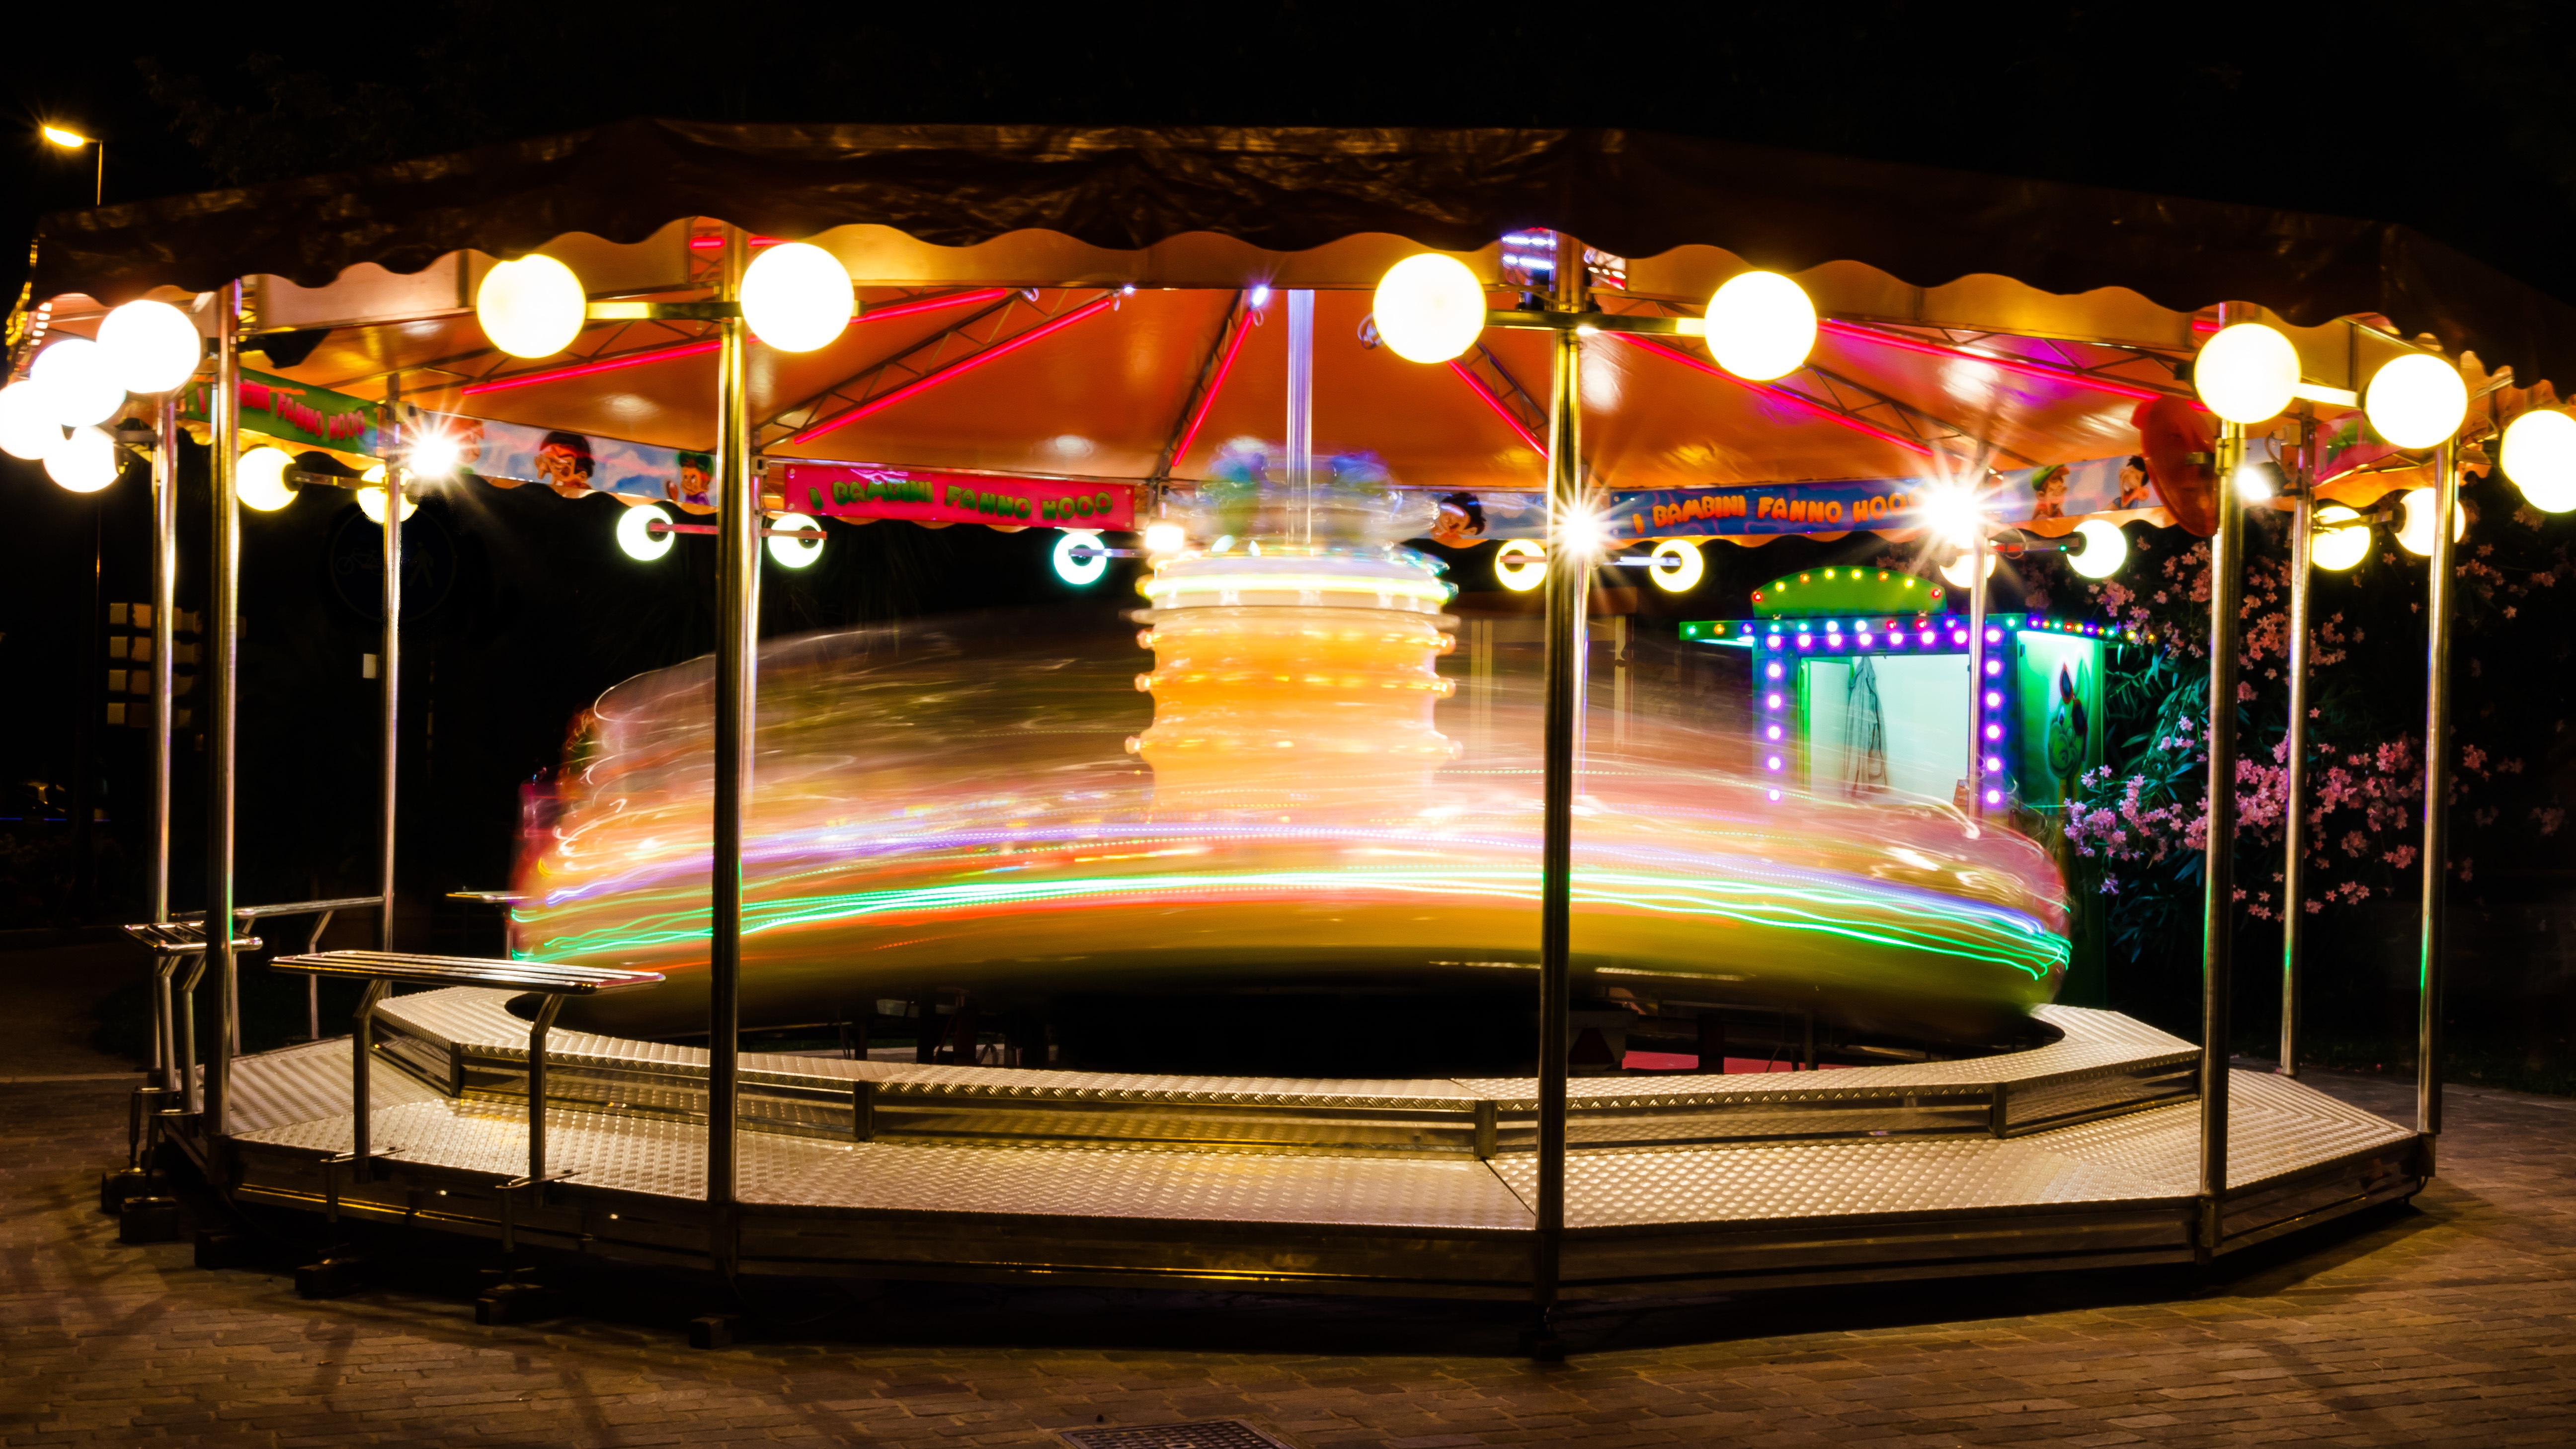
night, recreation, amusement park, park, ride, carousel, colorful, speed, movement, leisure, lighting, fairground, lights, circles, turn, fair, pleasure, year market, carnies, amusement ride, outdoor recreation, nonbuilding structure